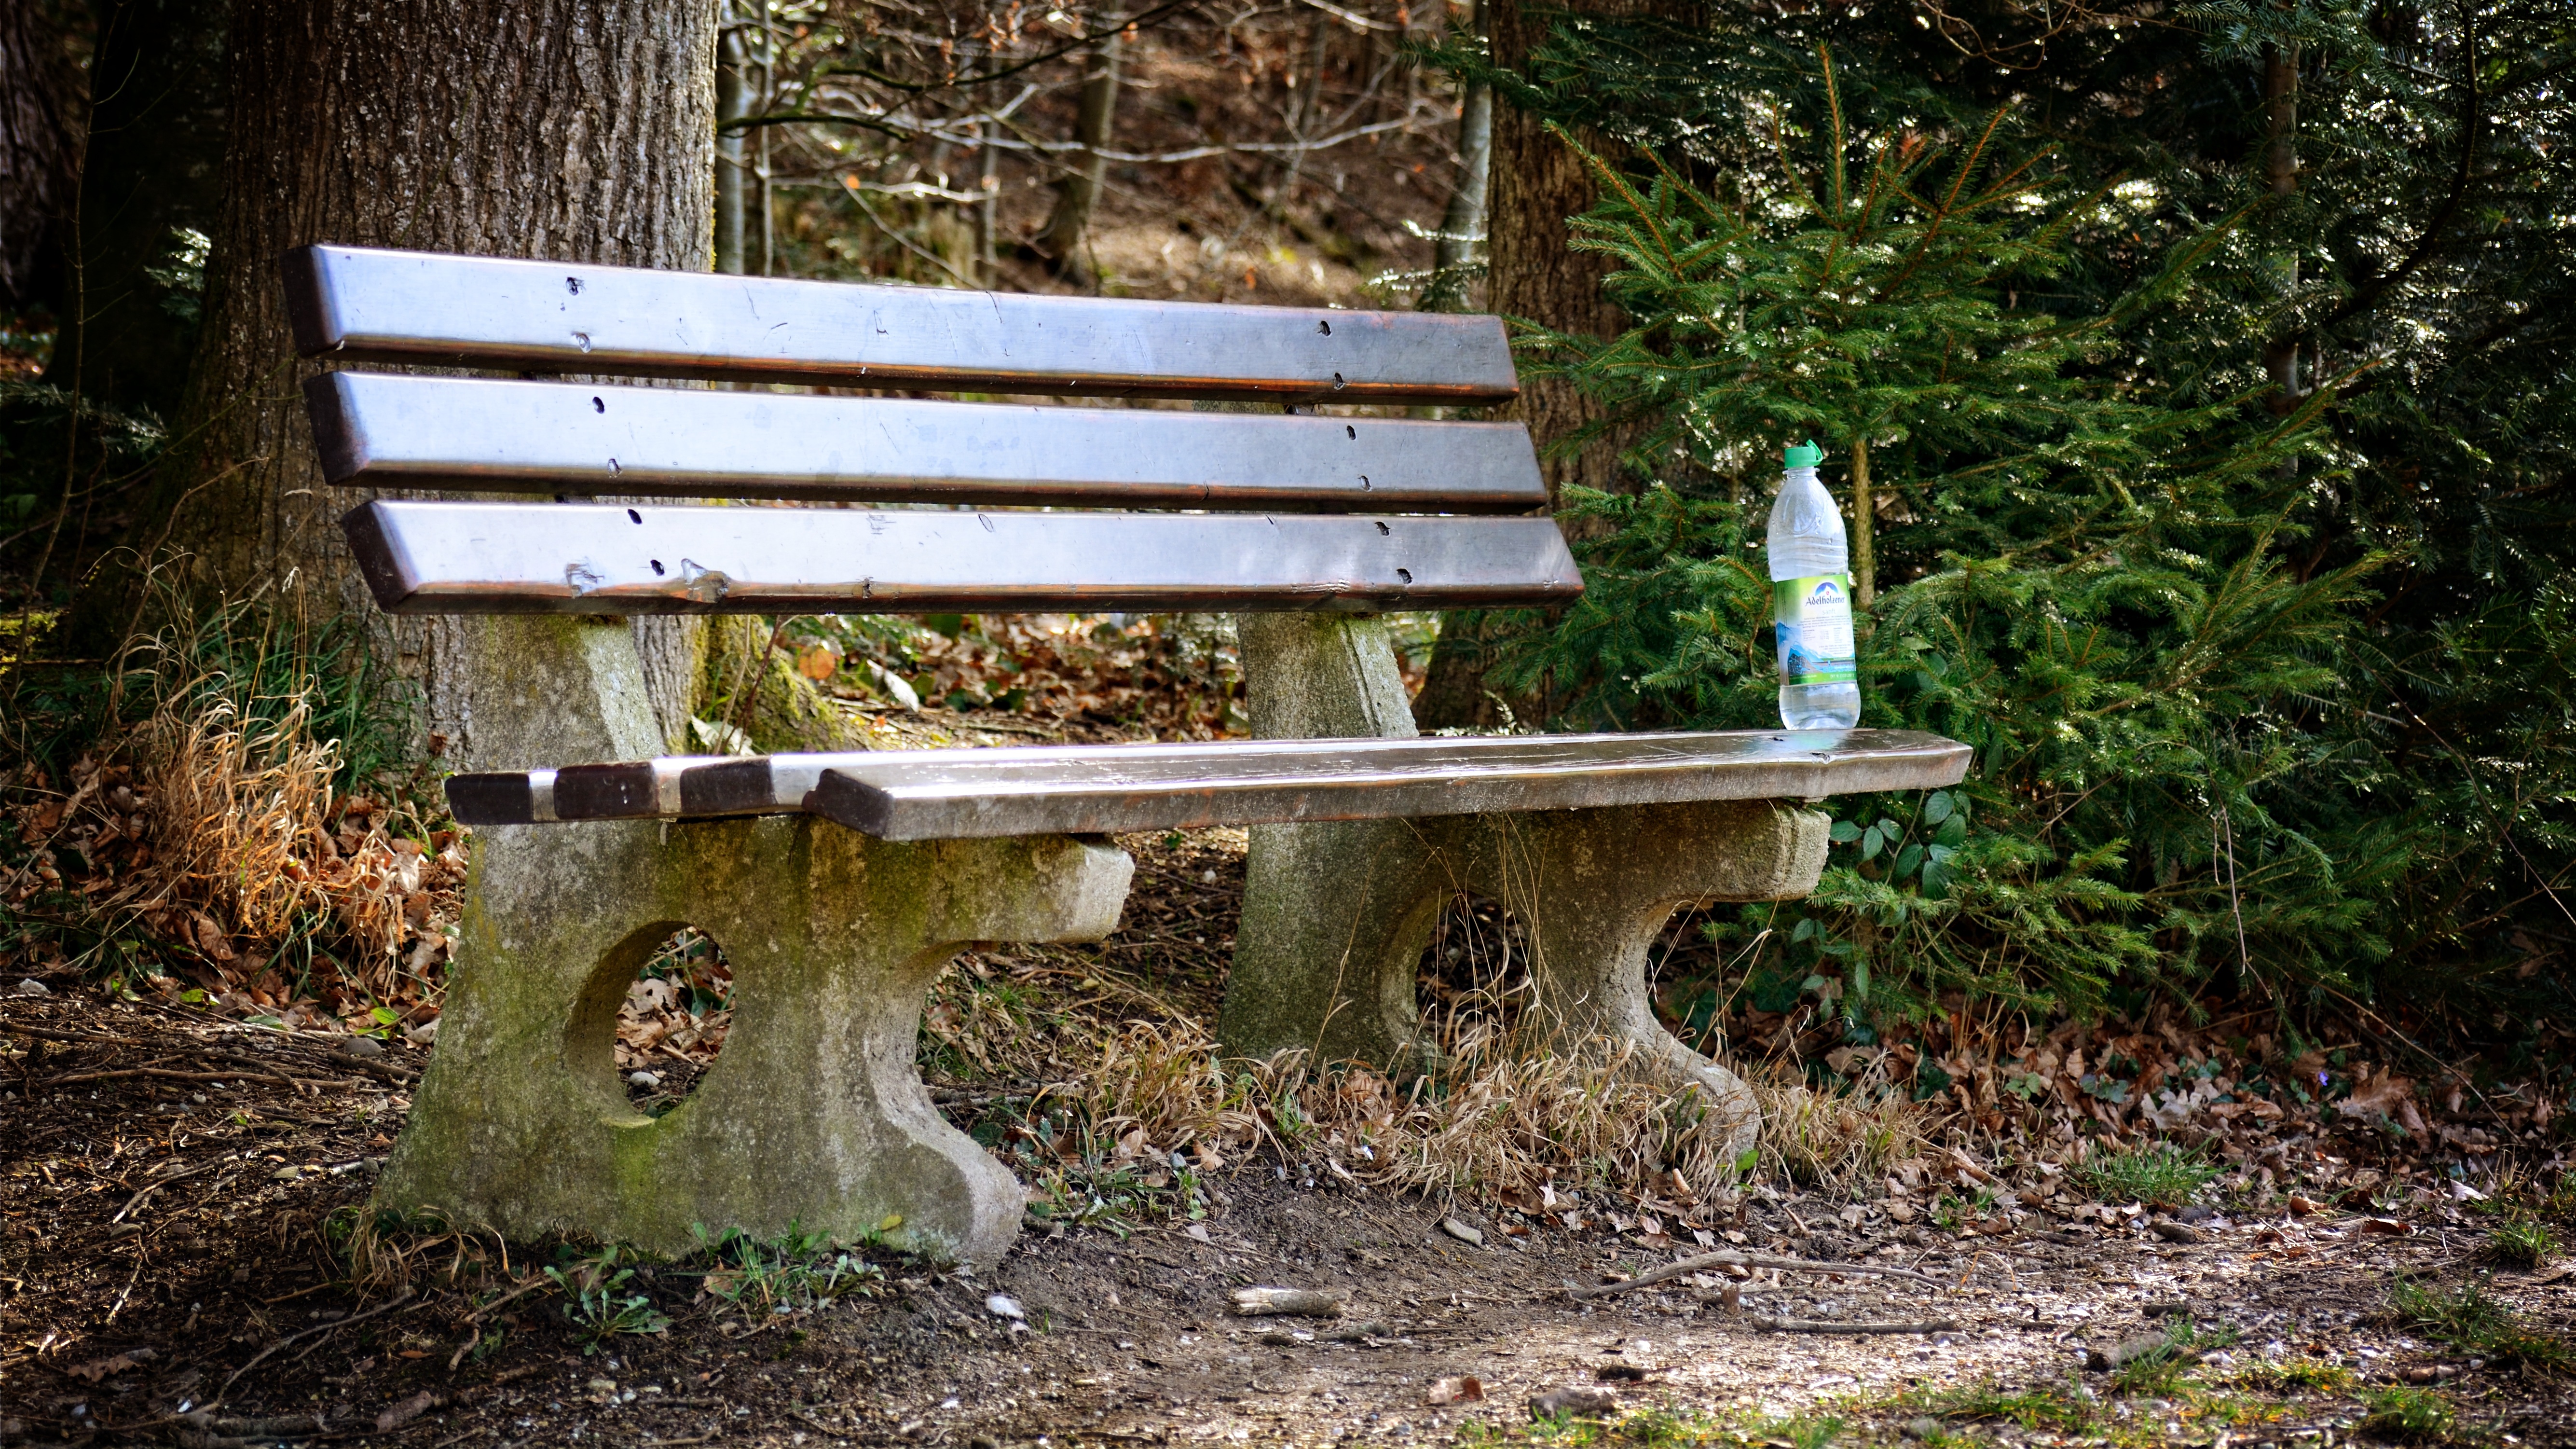
tree, nature, forest, wood, track, bench, seat, backyard, rest, garden, bank, out, woodland, yard, resting place, rural area